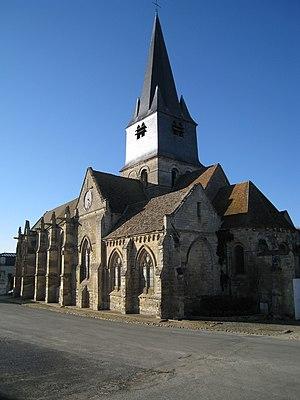
Cet article recense les monuments historiques de l'ouest de l'Oise, en France.
Parnes est une commune française située dans le département de l'Oise en région Hauts-de-France.
Cet article recense les monuments historiques français classés en 1913.